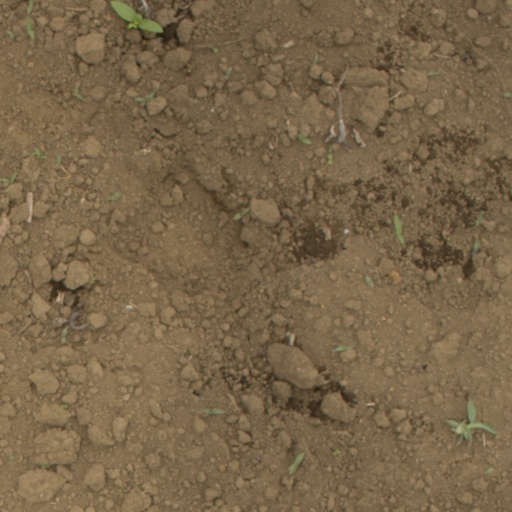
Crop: Jerusalem artichoke